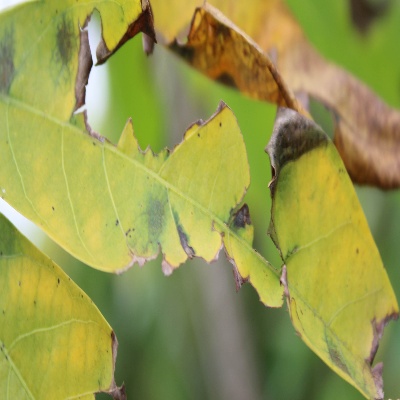
Crop: Cassava
Condition: bacterial blight